Dora Metcalf

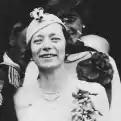
Metcalf in 1935

Dora Stuart Primrose Metcalf (11 March 1892 – 17 October 1982) was an India-born Irish entrepreneur, mathematician and computing pioneer. During World War I she was a comptometer operator in a munitions factory during which time she realised the potential in the mechanical descendants of the abacus. During World War II she was involved with supplying the "bombe" decryption machines to the codebreakers at Bletchley Park in England.